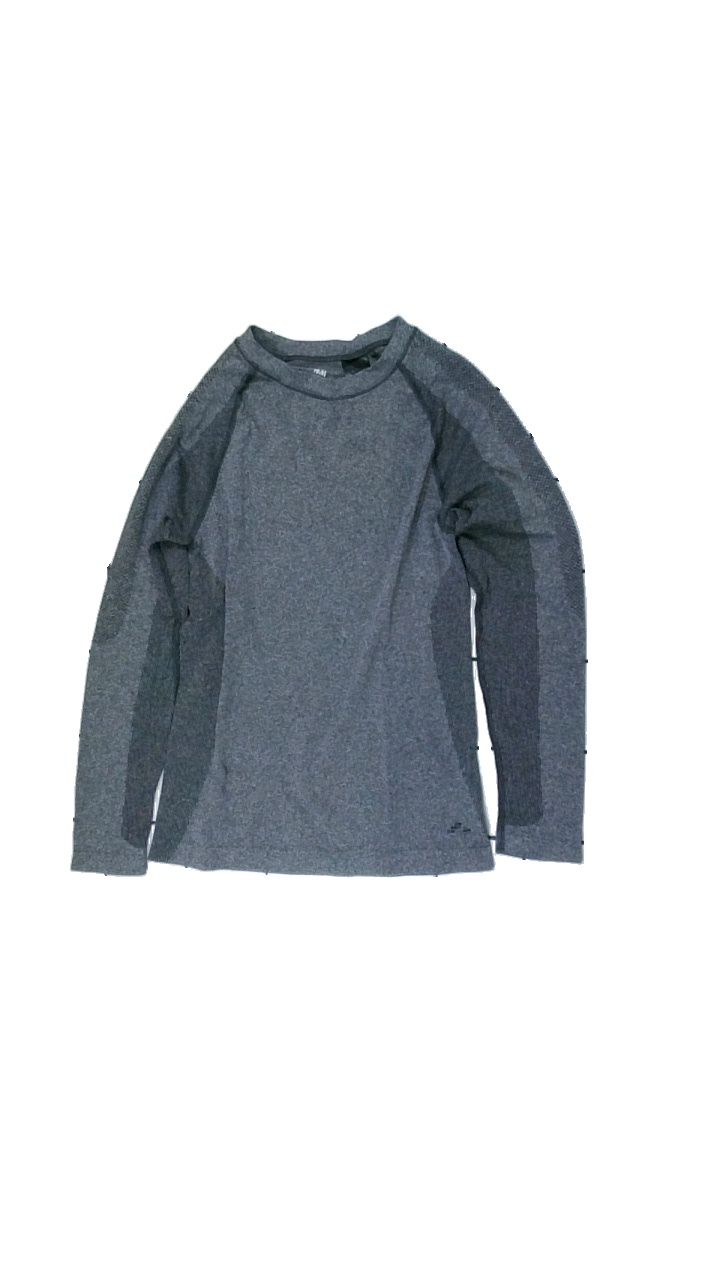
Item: Training Top (Ladies)
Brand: H&m
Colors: Black, Grey
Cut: Regular
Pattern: Striped
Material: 71% nylone 29% polyester
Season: All
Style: Sports
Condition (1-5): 5
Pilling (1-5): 5
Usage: Reuse
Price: <50